The System (1953 film)

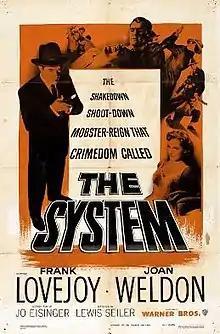
Theatrical release poster

The System is a 1953 American film noir crime film directed by Lewis Seiler and starring Frank Lovejoy, Joan Weldon and Robert Arthur.